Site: brandenburg
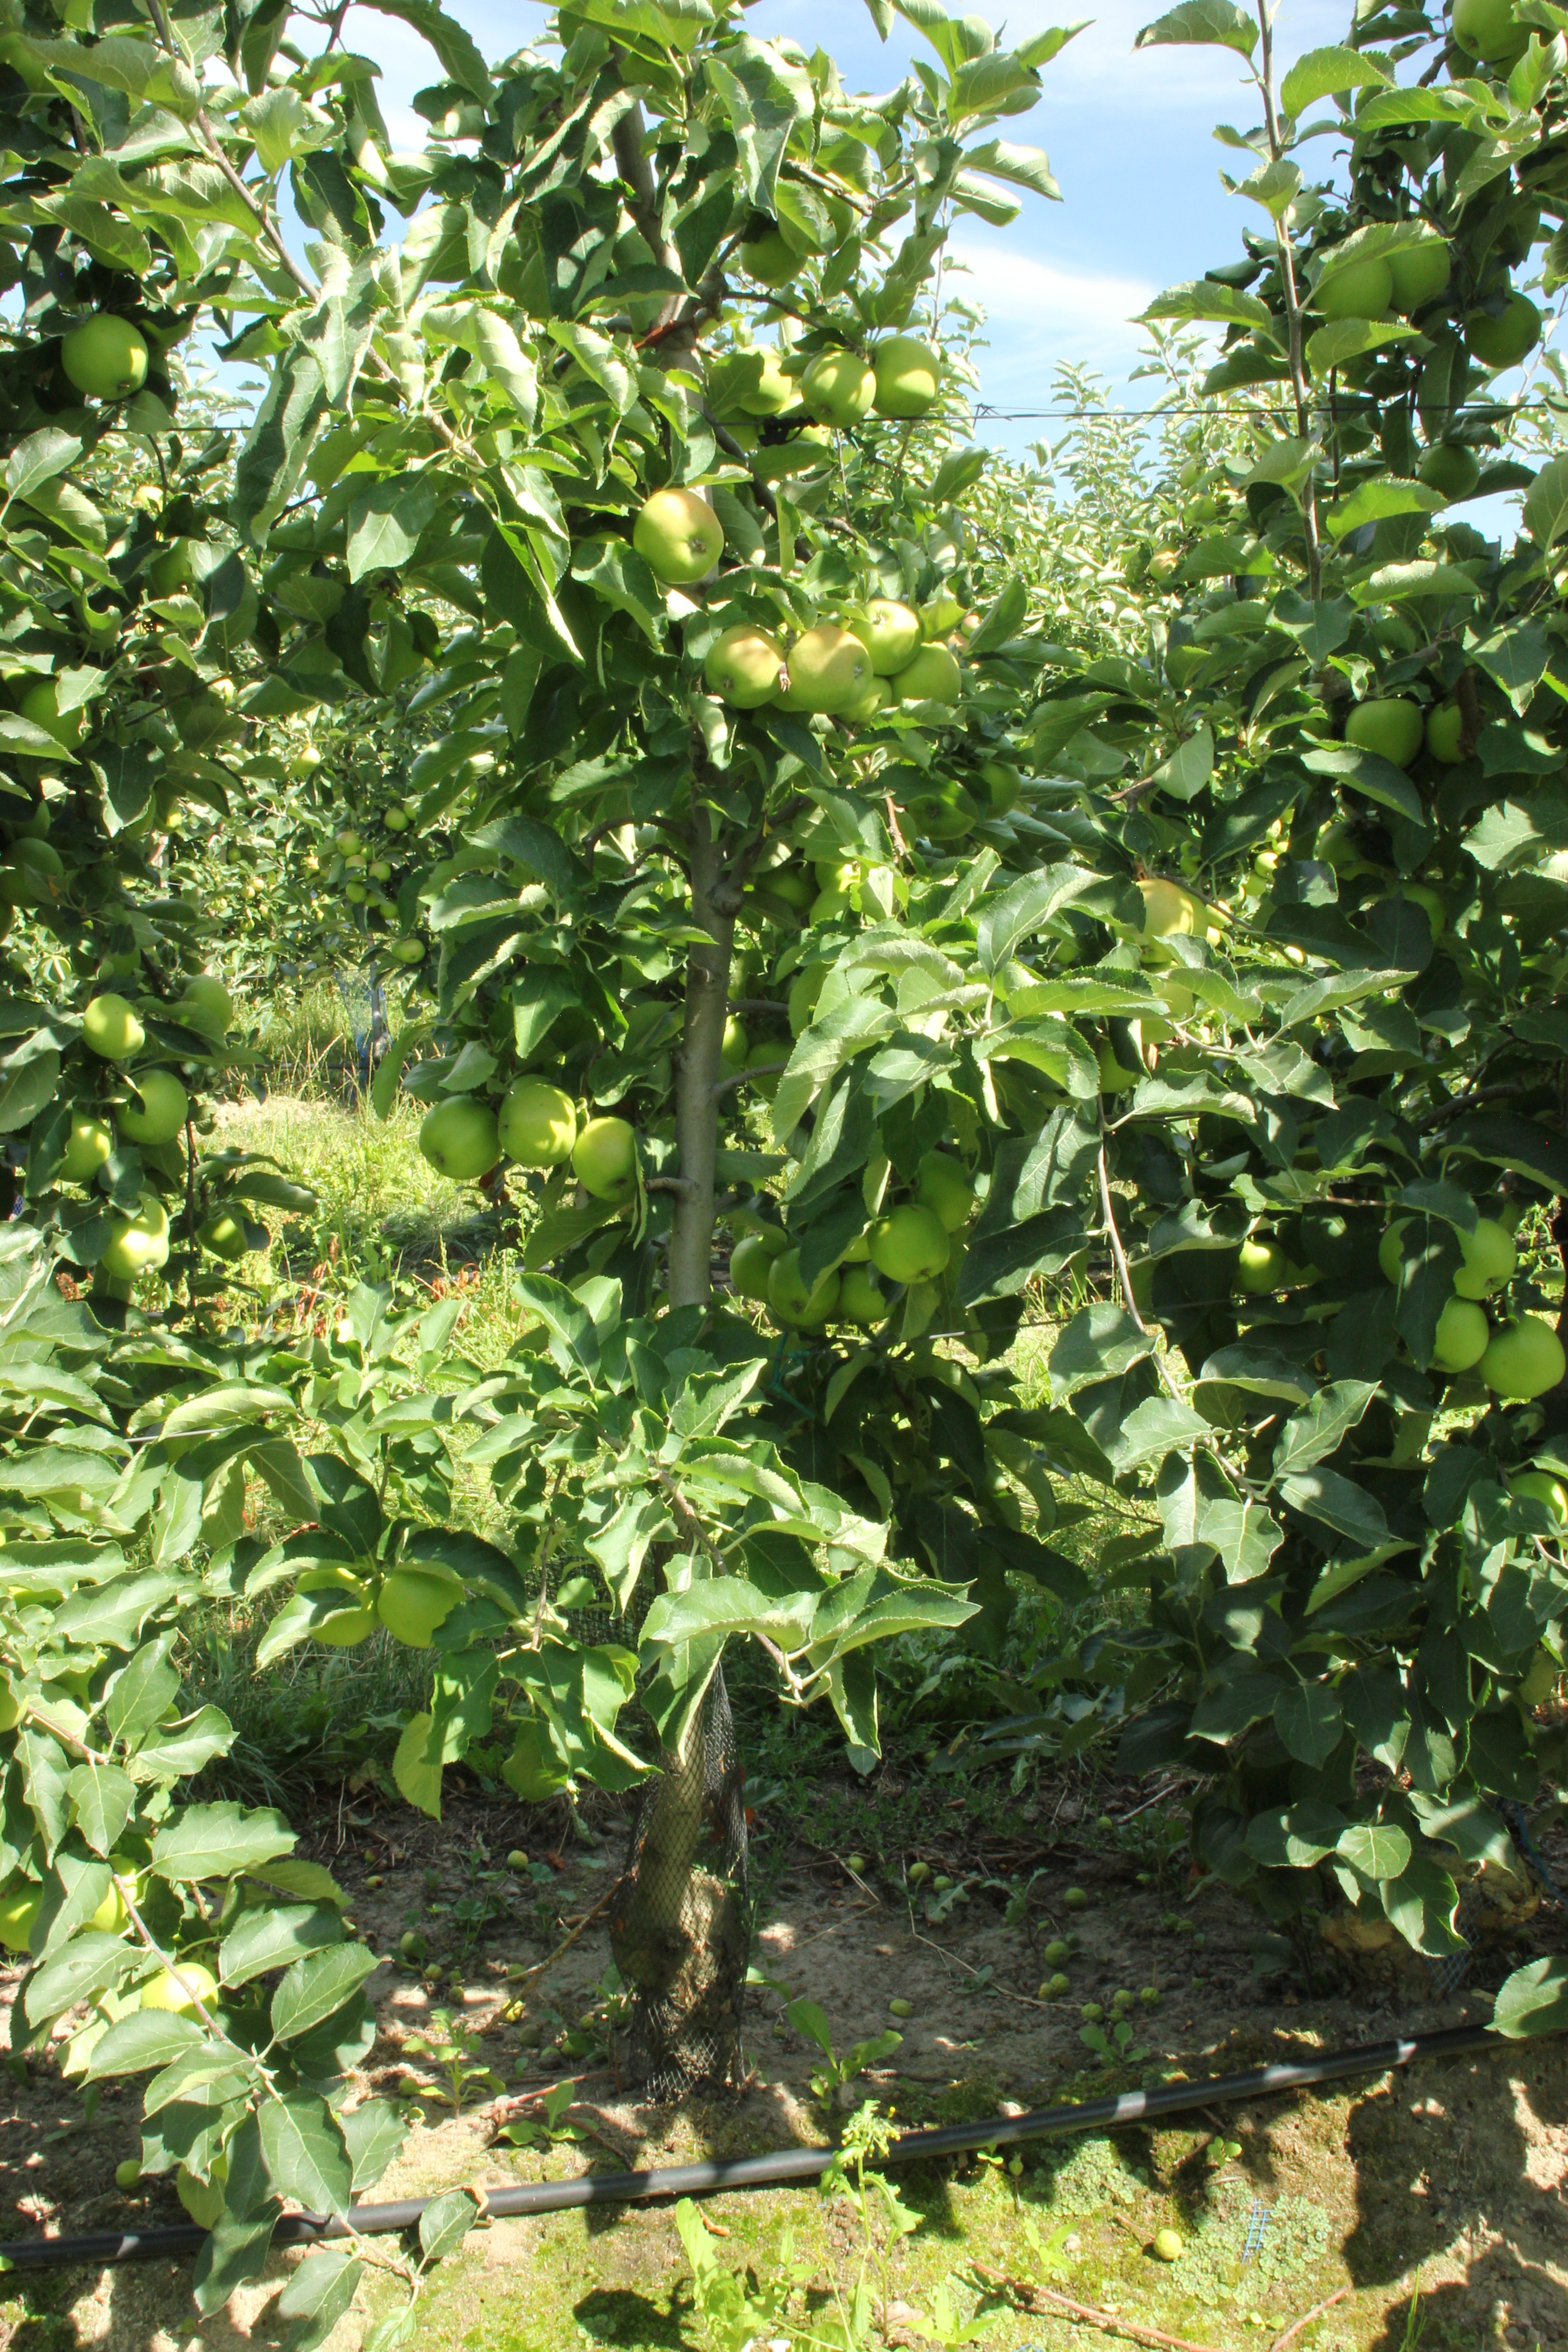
Growth stage (BBCH 77): Development of fruit